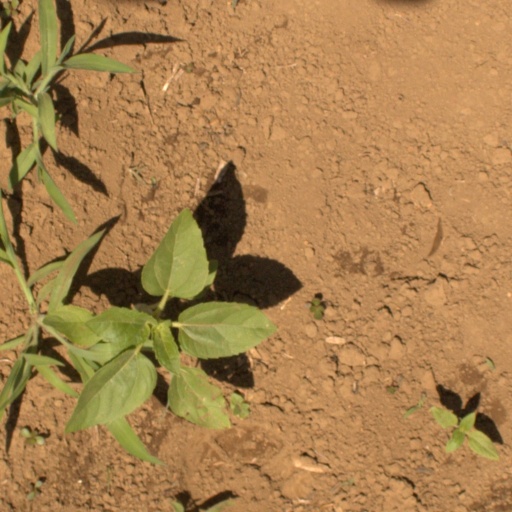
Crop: Jerusalem artichoke